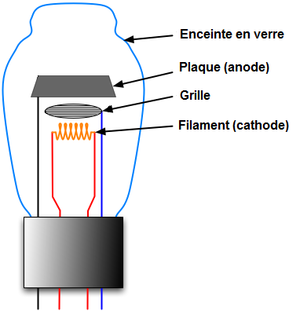
Schéma d'un tube à vide triode, adaptation en français de la figure [[Triode vacuum tube.png ]] dessinée par user:Mako098765.
La lampe triode est le premier dispositif amplificateur d'un signal électronique. L'ingénieur américain Lee De Forest est l'inventeur, en 1906, de cette lampe qu'il nomme Audion. C'est le physicien W. H. Eccles qui donne le nom de triode à cette lampe à trois électrodes.